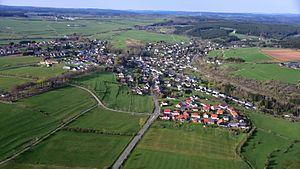
Dahlem est une commune de Rhénanie-du-Nord-Westphalie, située dans l'arrondissement d'Euskirchen, dans le district de Cologne, dans le Landschaftsverband de Rhénanie.